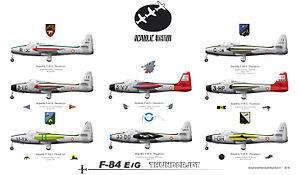
F84 E&amp
Le Republic F-84 Thunderjet est un chasseur-bombardier à réaction construit par la firme américaine Republic Aviation Company à la fin des années 1940, et construit à plus de 7 000 exemplaires. Initialement destiné à l'USAF, il a été fourni en grandes quantités aux forces aériennes des pays de l'OTAN, dans le cadre du Military Assistance Program.